Too Much Harmony

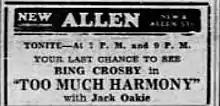
Newspaper advertisement for film

Too Much Harmony is a 1933 American black-and-white pre-Code musical film directed by A. Edward Sutherland and starring Bing Crosby, Jack Oakie, Richard "Skeets" Gallagher, Harry Green, and Judith Allen. It was released by Paramount Pictures.